Five Days to Live

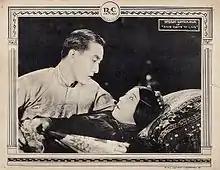
Lobby card

Five Days to Live is a 1922 American silent drama film directed by Norman Dawn and featuring Sessue Hayakawa, Tsuru Aoki, Goro Kino, Misao Seki, Toyo Fujita, and George Kuwa.